Central Workers' Council of Finland

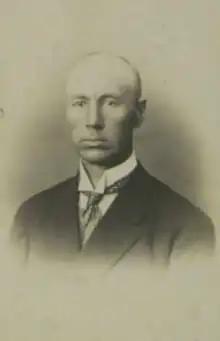
Chairman Valfrid Perttilä

The complete list of members of the Central Workers' Council is unknown as the documents are missing or destroyed. According to the historian Osmo Rinta-Tassi, at least 48 persons, including the deputy representatives, took part on the sessions. The full assemblies of Finance and Foreign Affairs Committees are also missing.